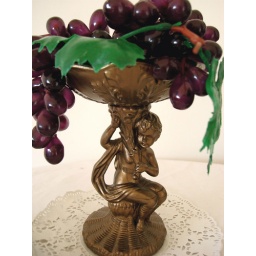
Cherub stand with fake grapes on doiliy, dining area in lounge.